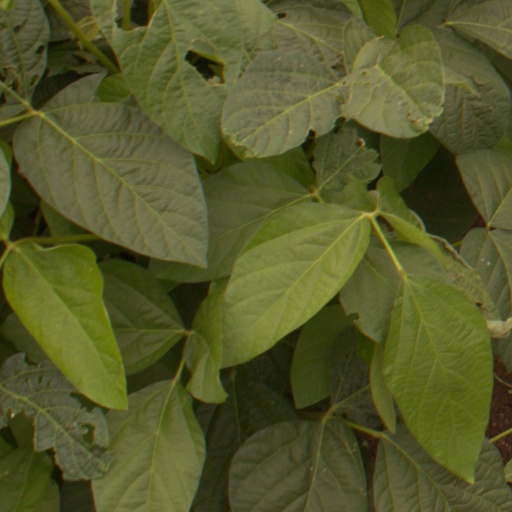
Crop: soybean